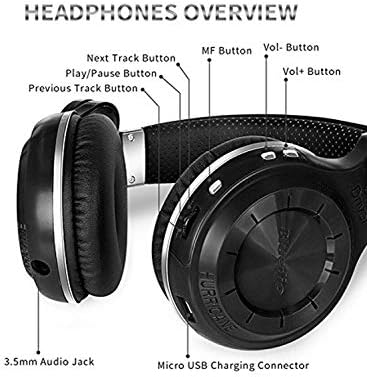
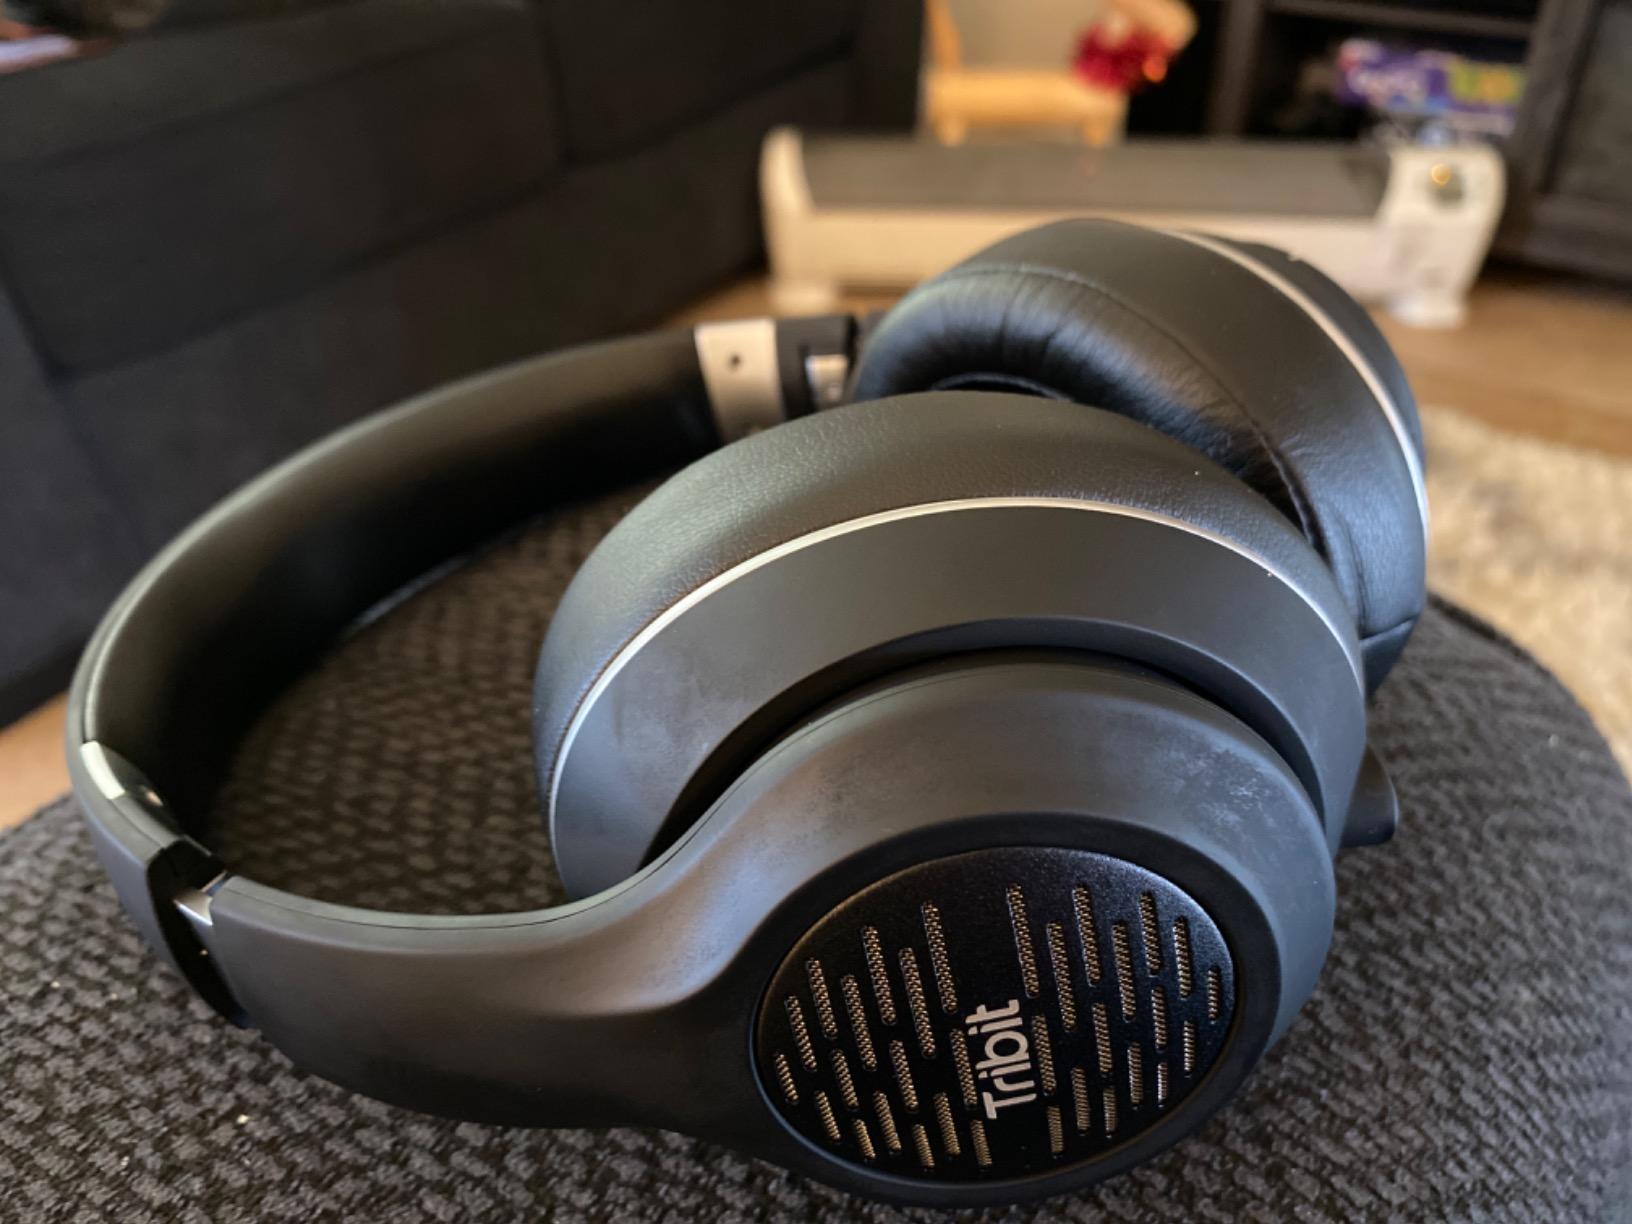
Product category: headphones
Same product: no